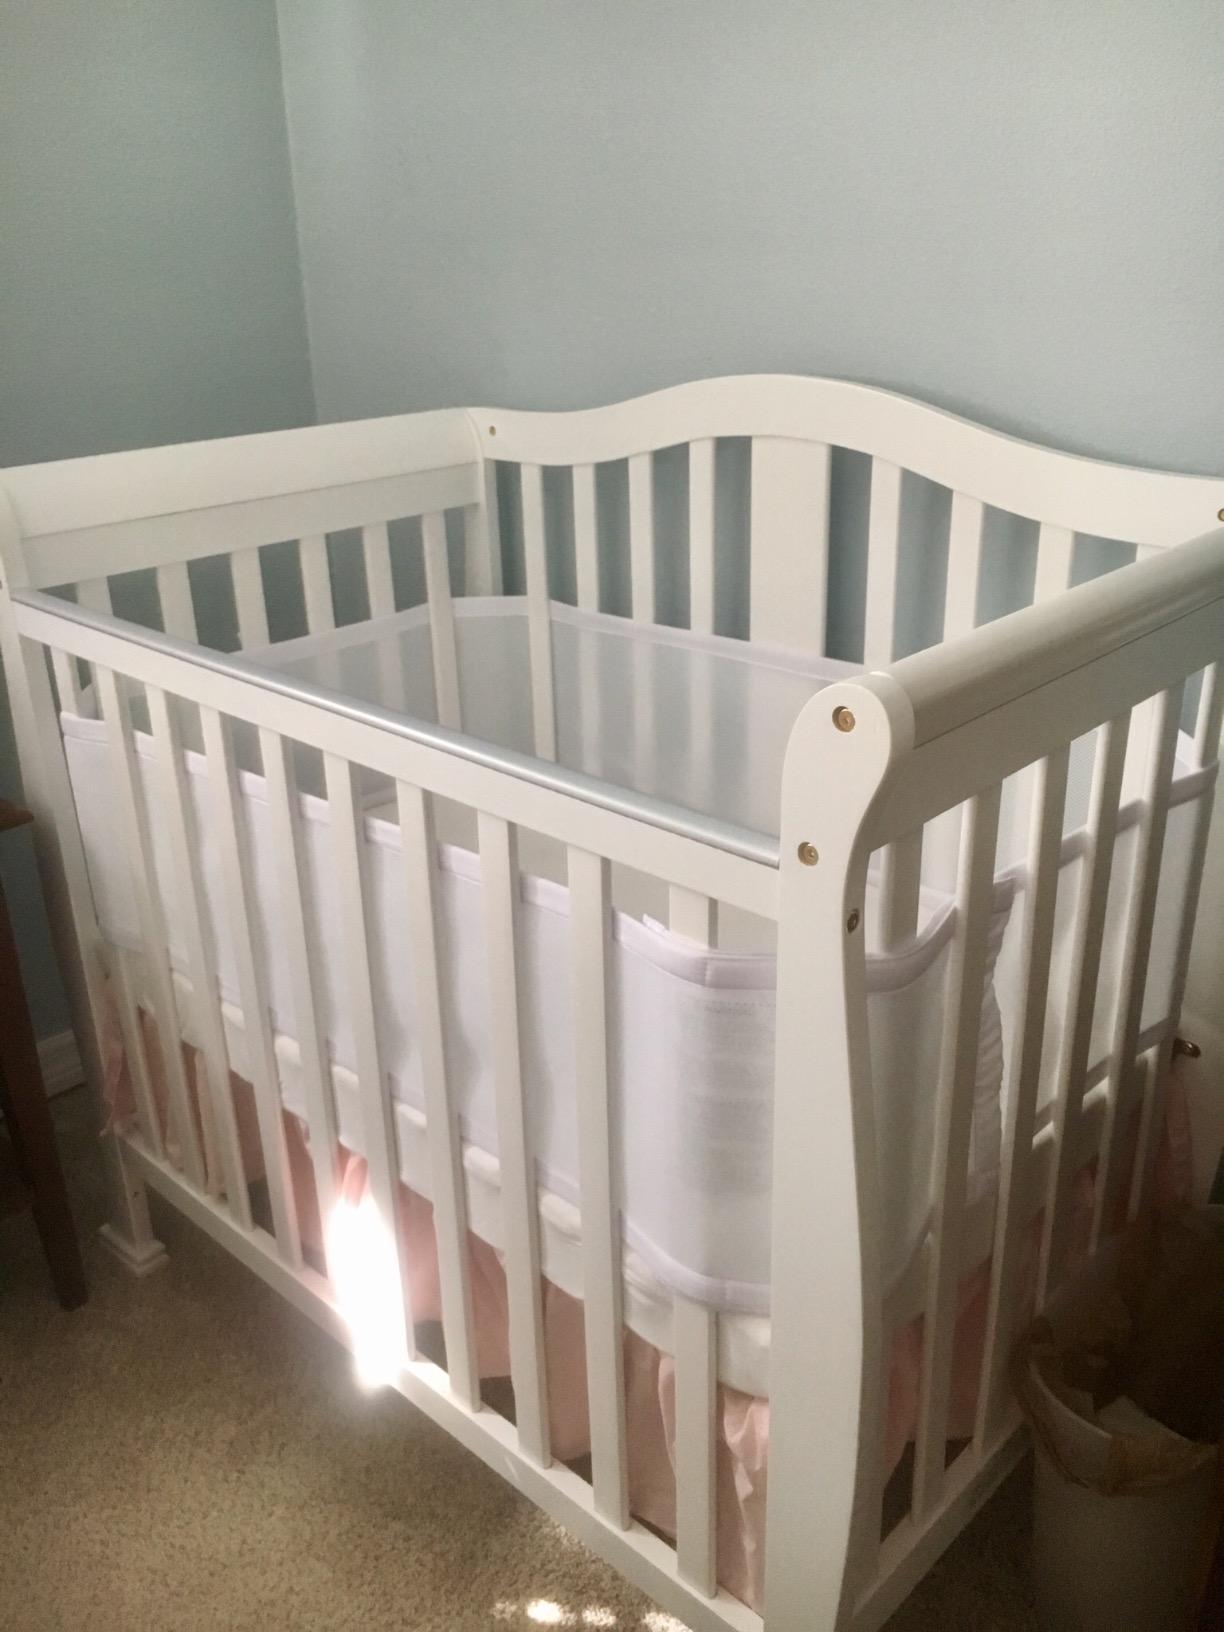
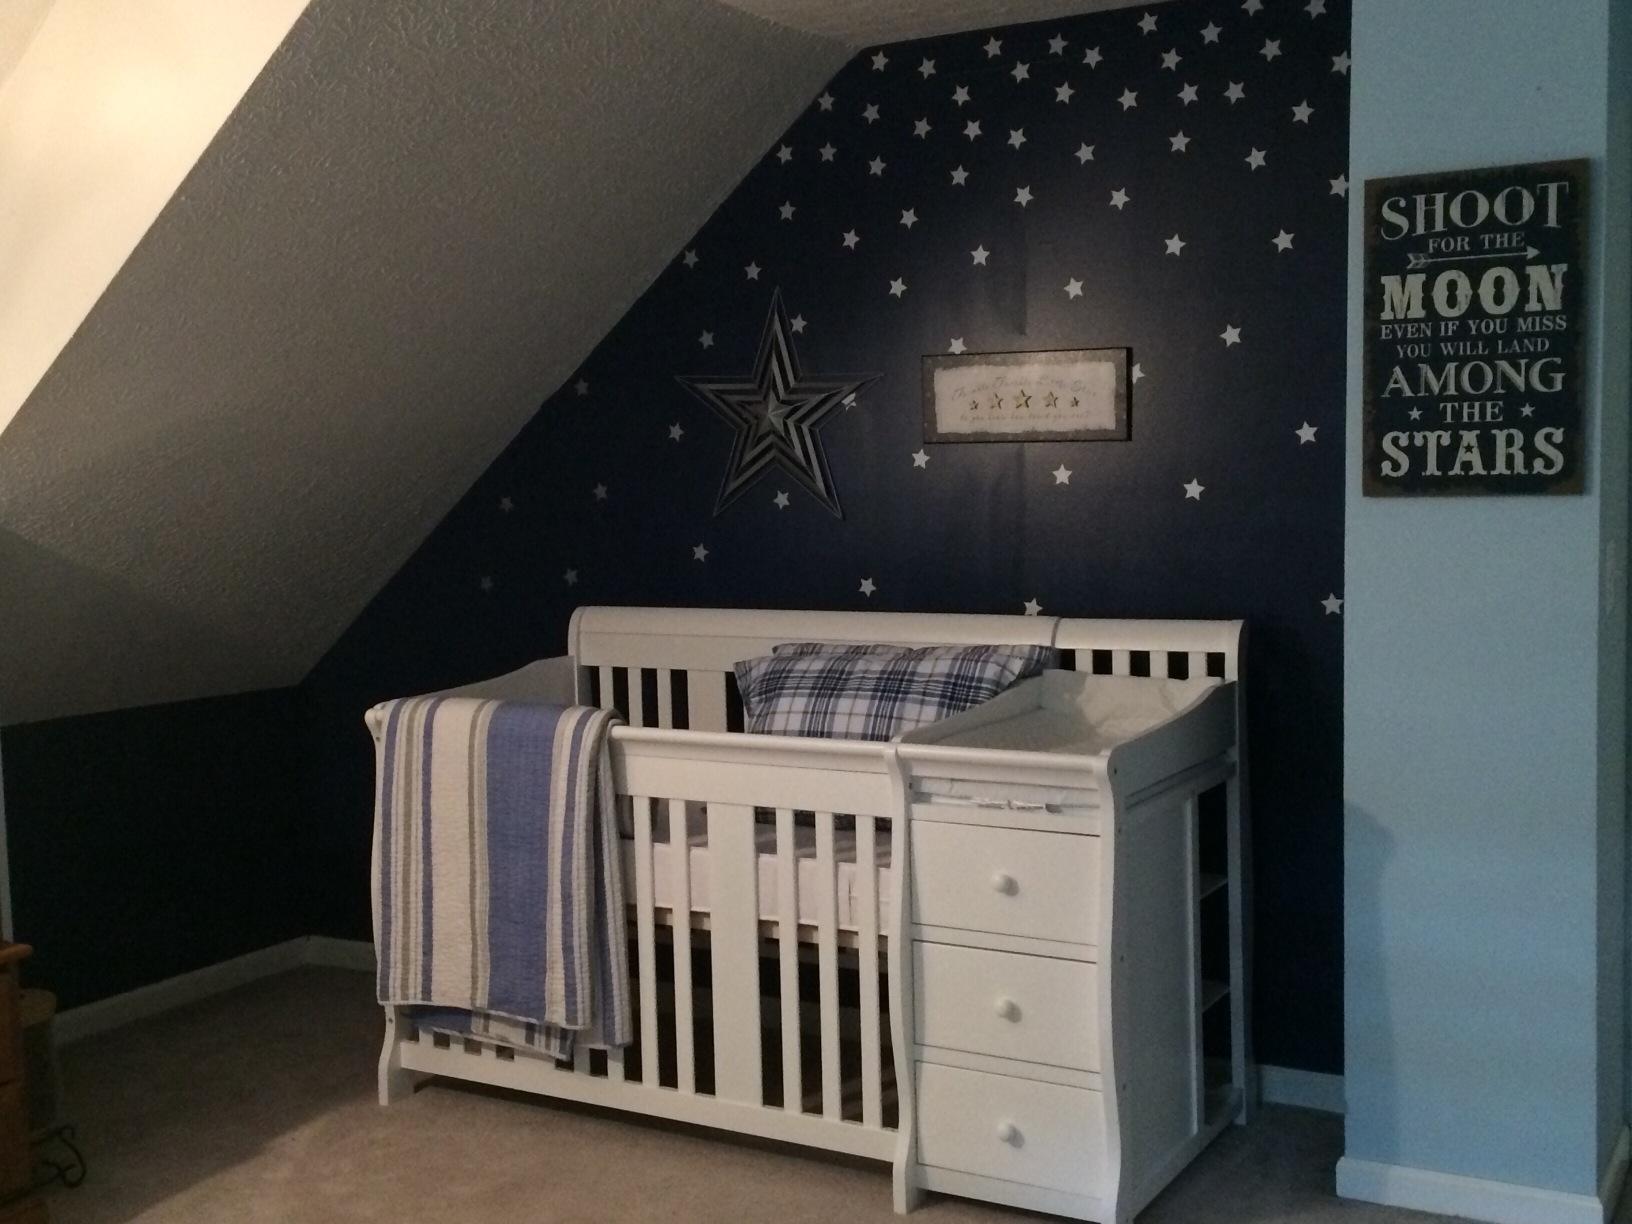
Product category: products_crib
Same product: no